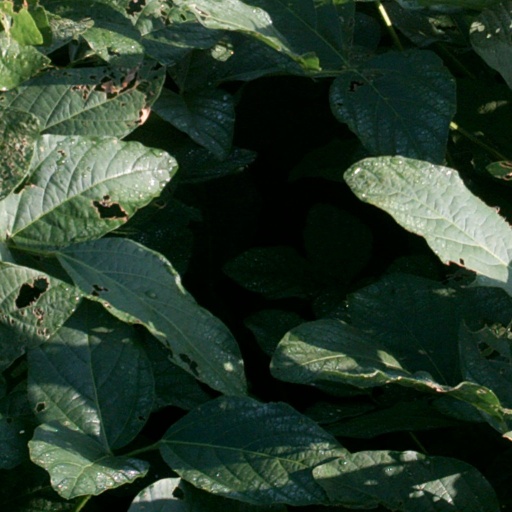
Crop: soybean